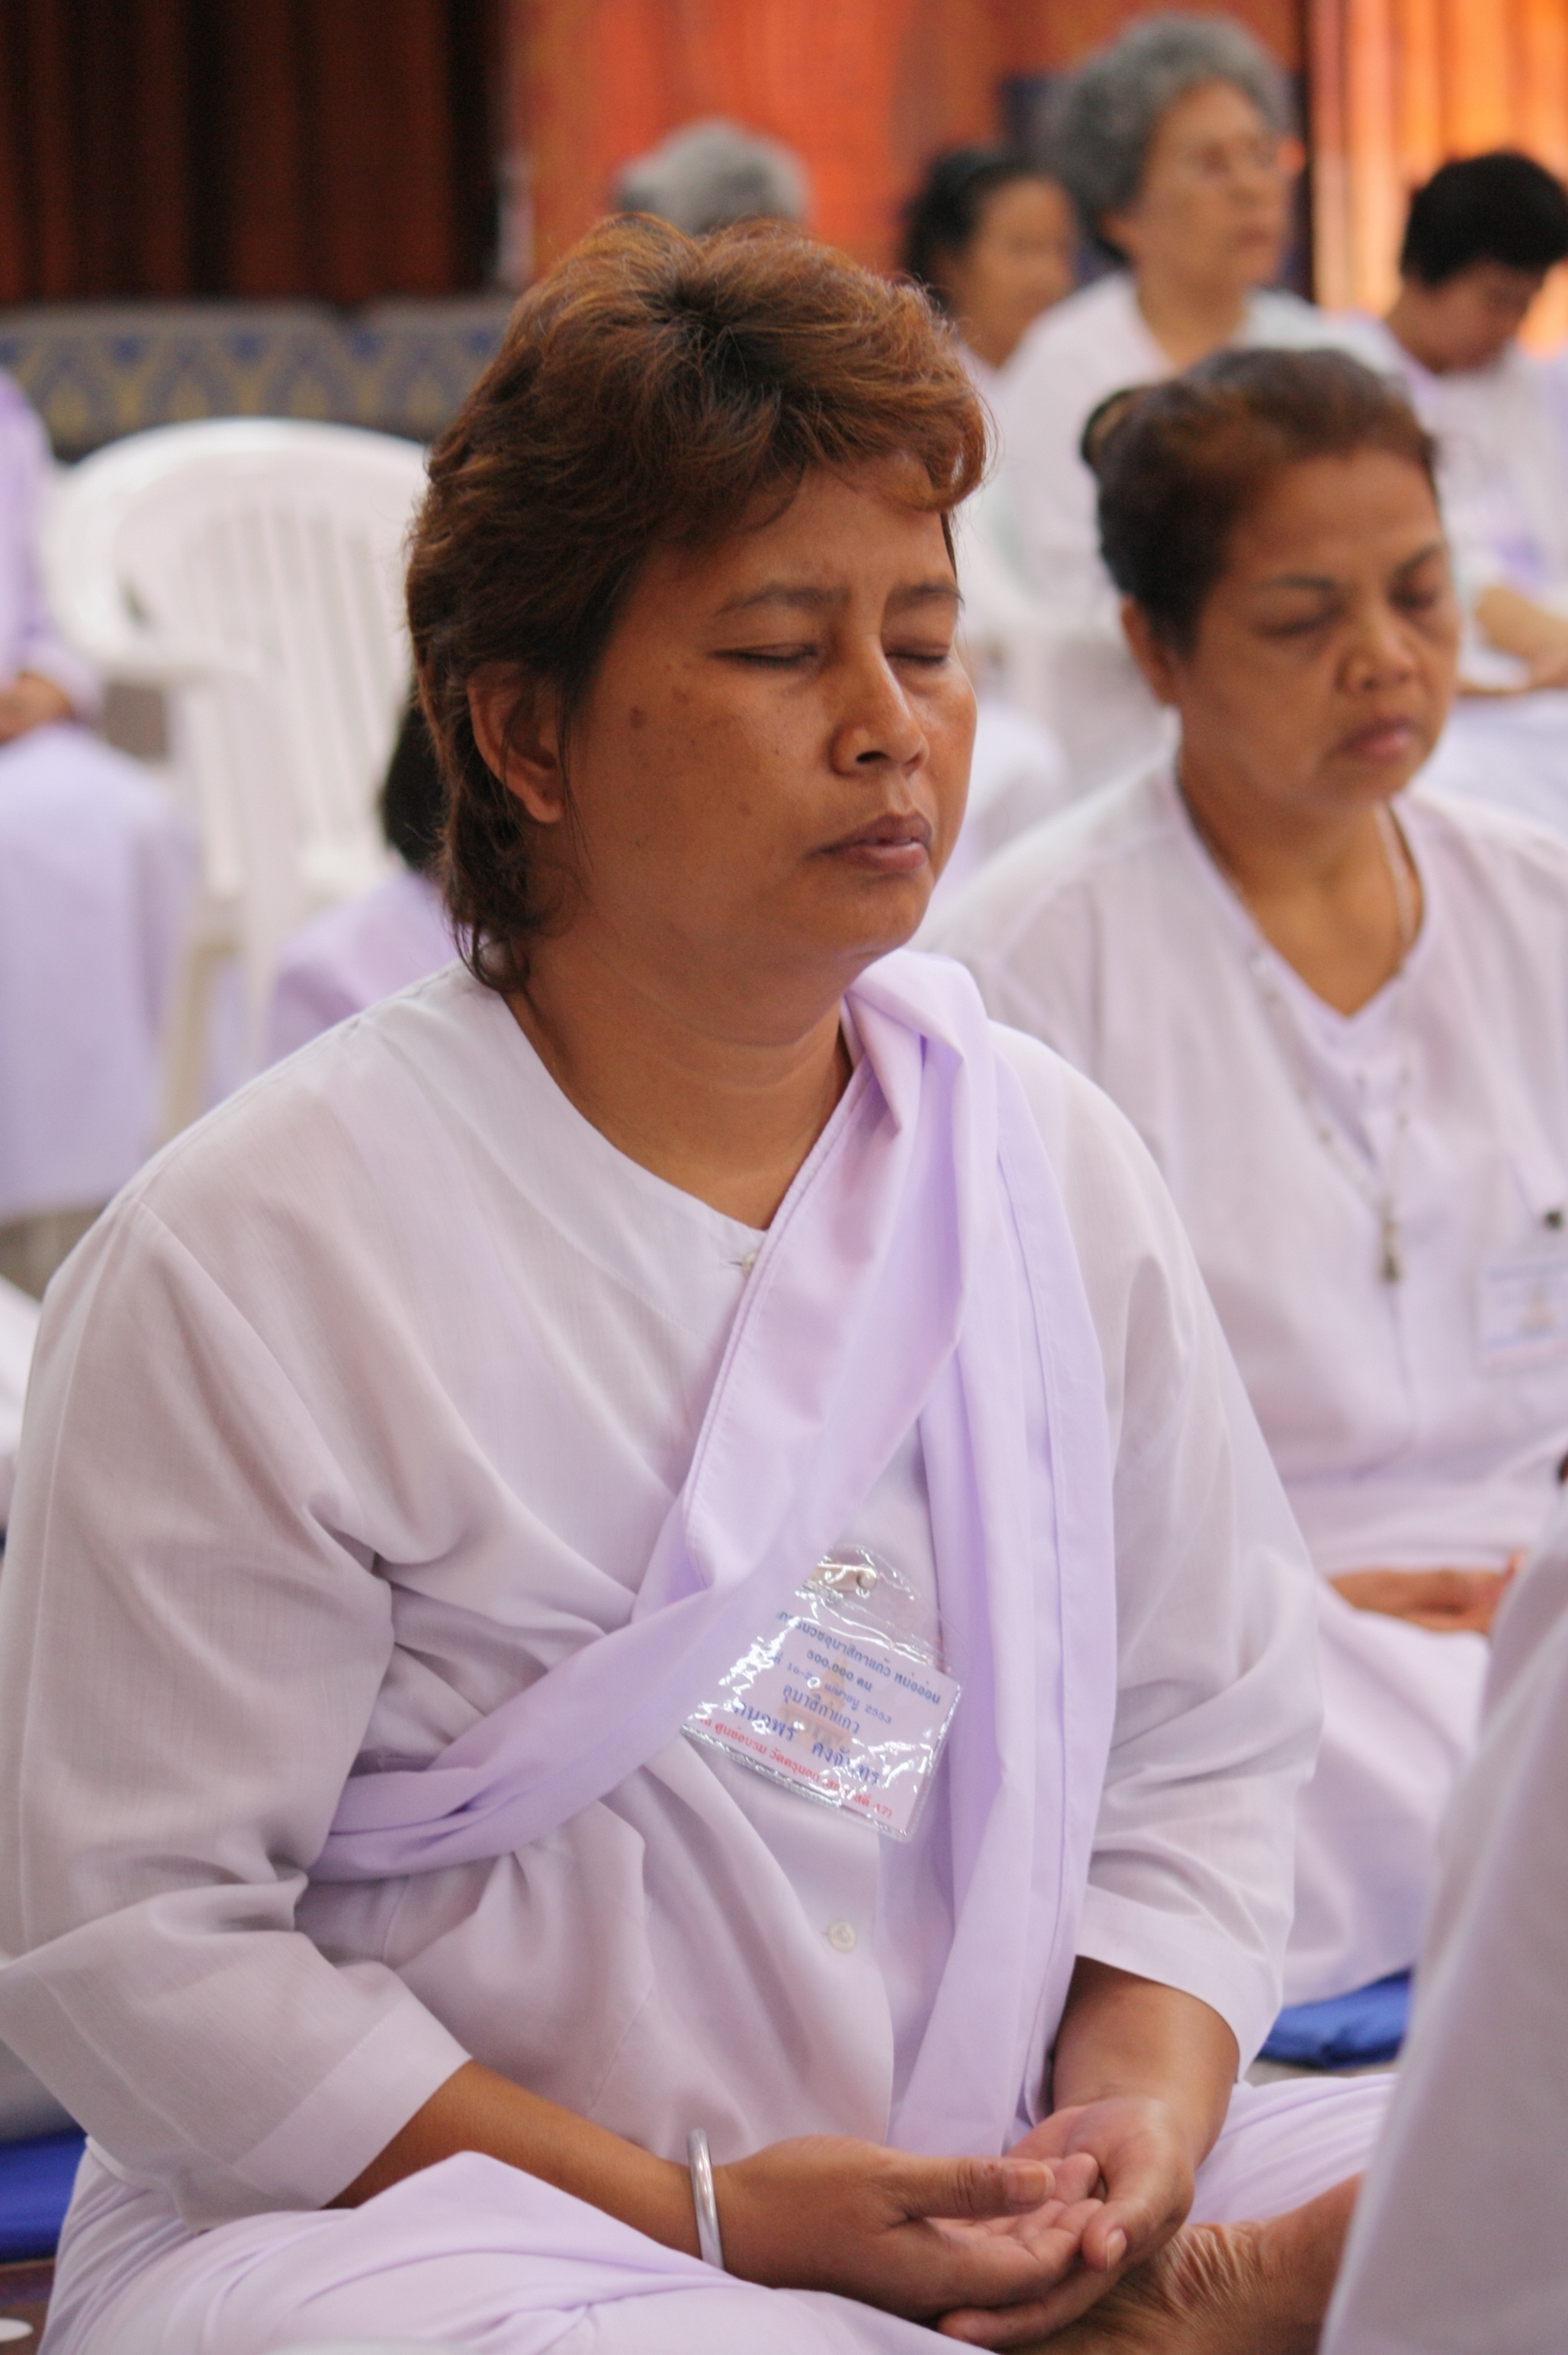
person, people, sitting, meditate, asia, professional, profession, thailand, senior citizen, religious, meditation, temple, women, thai, nursing, rite, buddhists, registered nurse